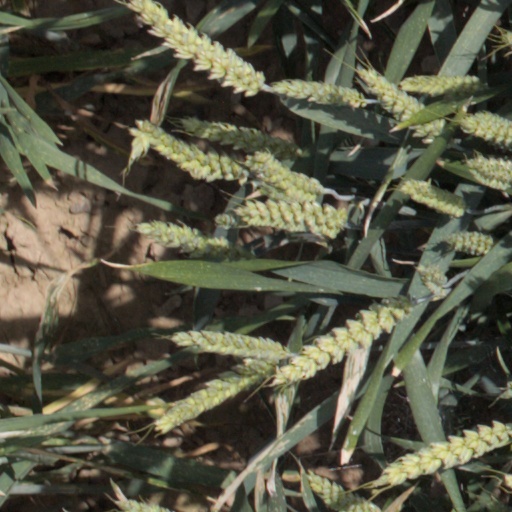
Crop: wheat